Ultra Europe

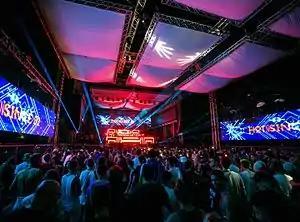
Resistance stage at Ultra Europe, 2016

The opening party once again took place at the Giraffe Palm Beach House on Thursday 14 July and featured UMEK along with guests from his label, 1605 Music Therapy—which included Mark Knight, Uner, and Dosem as well.